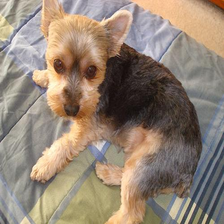
Species: dog
Breed: yorkshire terrier